The Tower of Indomitable Circumstance

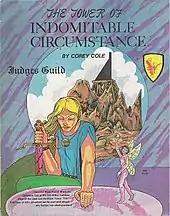

The Tower of Indomitable Circumstance is a 1981 fantasy role-playing game adventure published by Judges Guild.